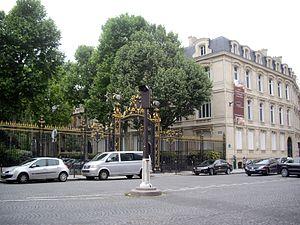
Place de Rio-de-Janeiro, Paris 8e. Entrée de l'avenue Ruysdaël vue depuis la rue de Monceau.
La place de Rio-de-Janeiro est une voie publique du 8ᵉ arrondissement et plus précisément du quartier de l’Europe à proximité immédiate du très chic parc Monceau.